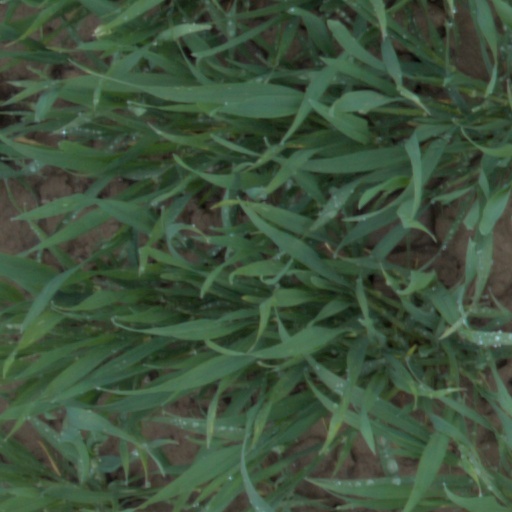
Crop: wheat